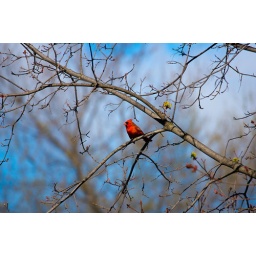
The male was sitting in my backyard tree, singing to his mate.